Russia

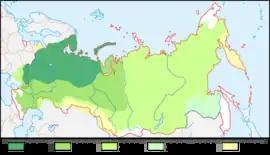
Expansion and territorial evolution of Russia from the coronation of Ivan IV to the death of Peter I

Catherine II ("the Great"), who ruled in 1762–1796, presided over the Russian Age of Enlightenment. She extended Russian political control over the Polish–Lithuanian Commonwealth and annexed most of its territories into Russia, making it the most populous country in Europe. In the south, after the successful Russo-Turkish Wars against the Ottoman Empire, Catherine advanced Russia's boundary to the Black Sea, by dissolving the Crimean Khanate, and annexing Crimea. As a result of victories over Qajar Iran through the Russo-Persian Wars, by the first half of the 19th century, Russia also conquered the Caucasus. Catherine's successor, her son Paul, was unstable and focused predominantly on domestic issues. Following his short reign, Catherine's strategy was continued with Alexander I's (1801–1825) wresting of Finland from the weakened Sweden in 1809, and of Bessarabia from the Ottomans in 1812. In North America, the Russians became the first Europeans to reach and colonise Alaska. In 1803–1806, the first Russian circumnavigation was made. In 1820, a Russian expedition discovered the continent of Antarctica.